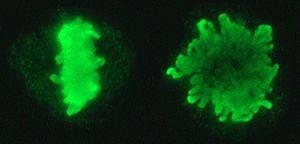
La métaphase est la seconde phase de la mitose et de la méiose.